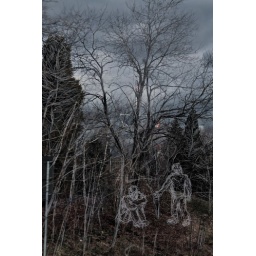
I took this picture out of a bus window in Brooklyn NY.